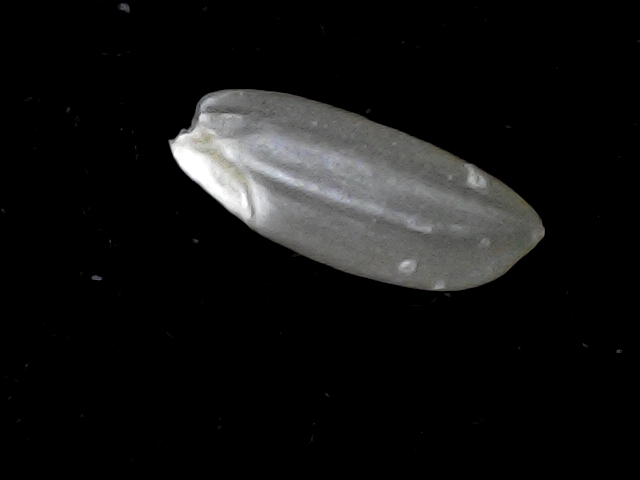
Rice variety: BD39